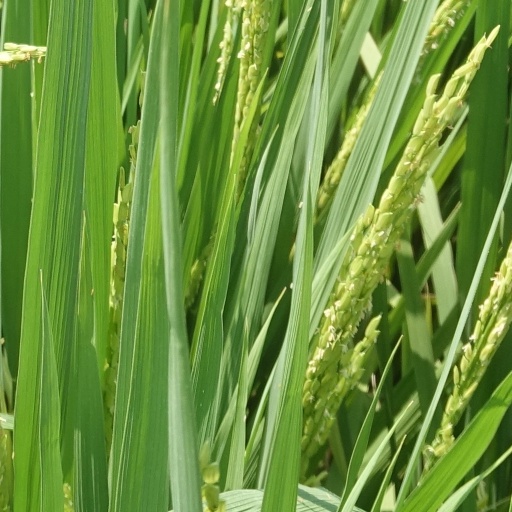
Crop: rice